Somebody's Stolen Our Russian Spy

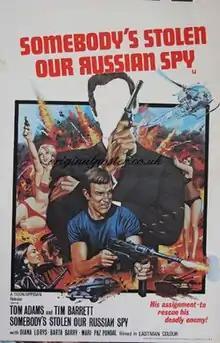
Original British film poster by Tom Beauvais

Somebody's Stolen Our Russian Spy or O.K. Yevtushenko (the film shot the same year as "O.K. Connery") is a 1967 Spanish/British international co-production Eurospy film shot in Spain and Portugal. The film was co-produced by James Ward and directed, co-written and co-produced by José Luis Madrid. The film stars Tom Adams in his third and final appearance as British secret agent Charles Vine. The film was shot in Spain instead of the usual UK location. When Embassy Pictures chose not to release it, the film languished in a film laboratory until 1976.